Alexandre Parodi

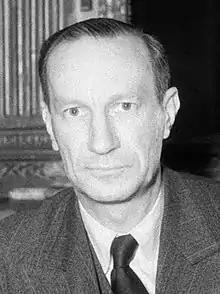
Alexandre Parodi in 1945.

Alexandre Parodi (1 June 1901 – 15 March 1979) [aliases Quartus and Cérat] was a French senior civil servant, a member of the French resistance, General de Gaulle's appointee in charge of the French provisional government during World War II, a politician, permanent representative to the United Nations and NATO and the first French ambassador to Morocco.